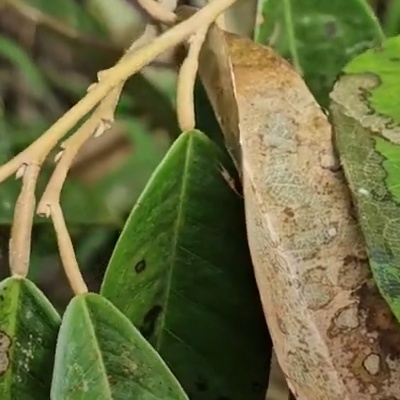
Label: Leaf_Rhizoctonia